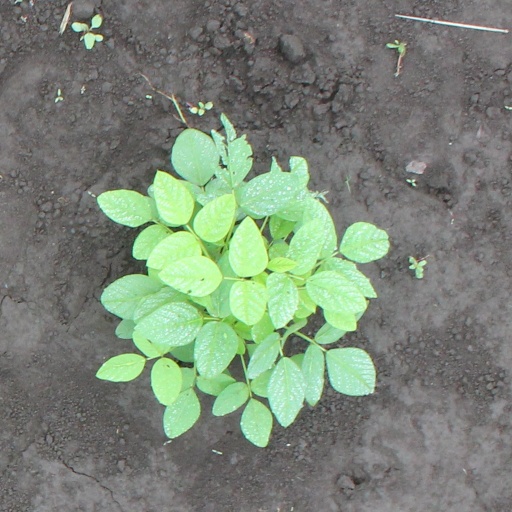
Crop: soybean